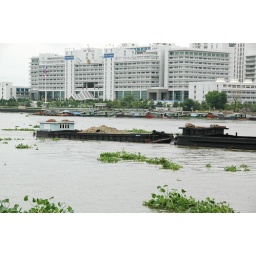
The river is overrun by water hyacinth in some places, slowly down water traffic and increasing buildup of garbage in the river